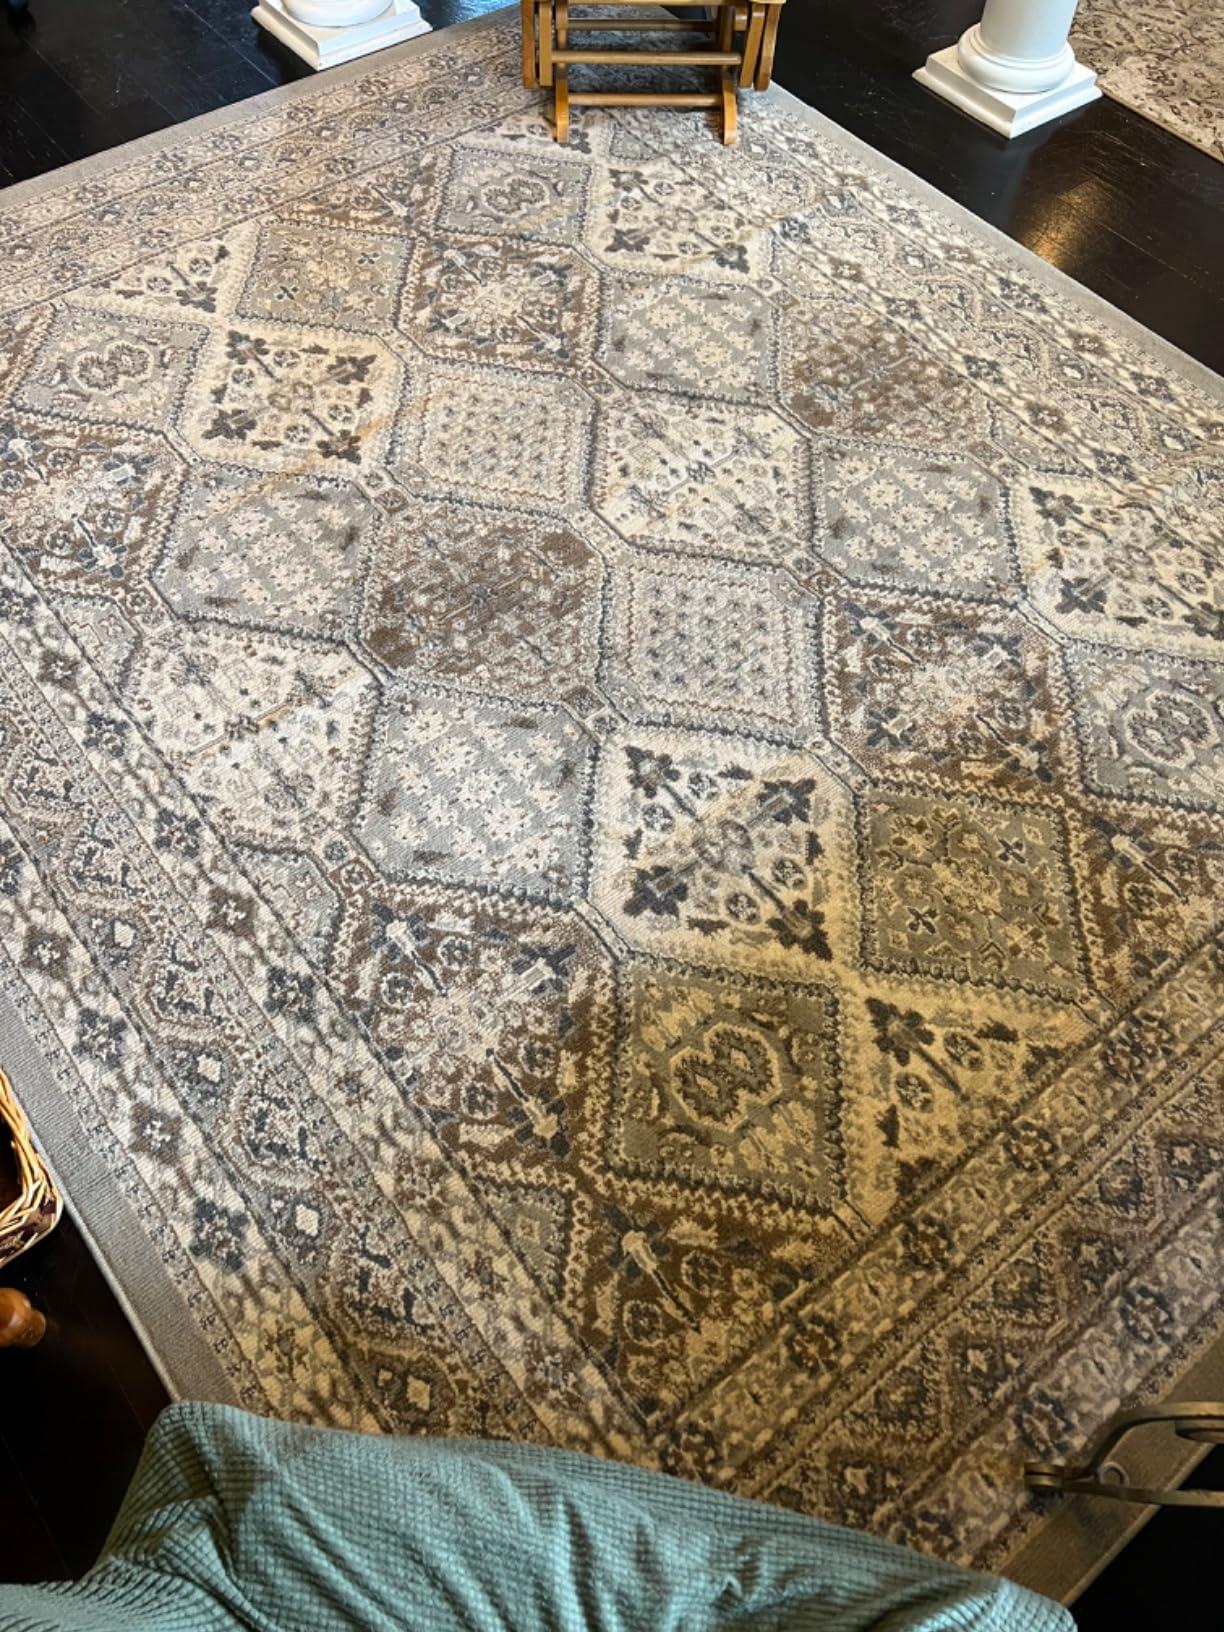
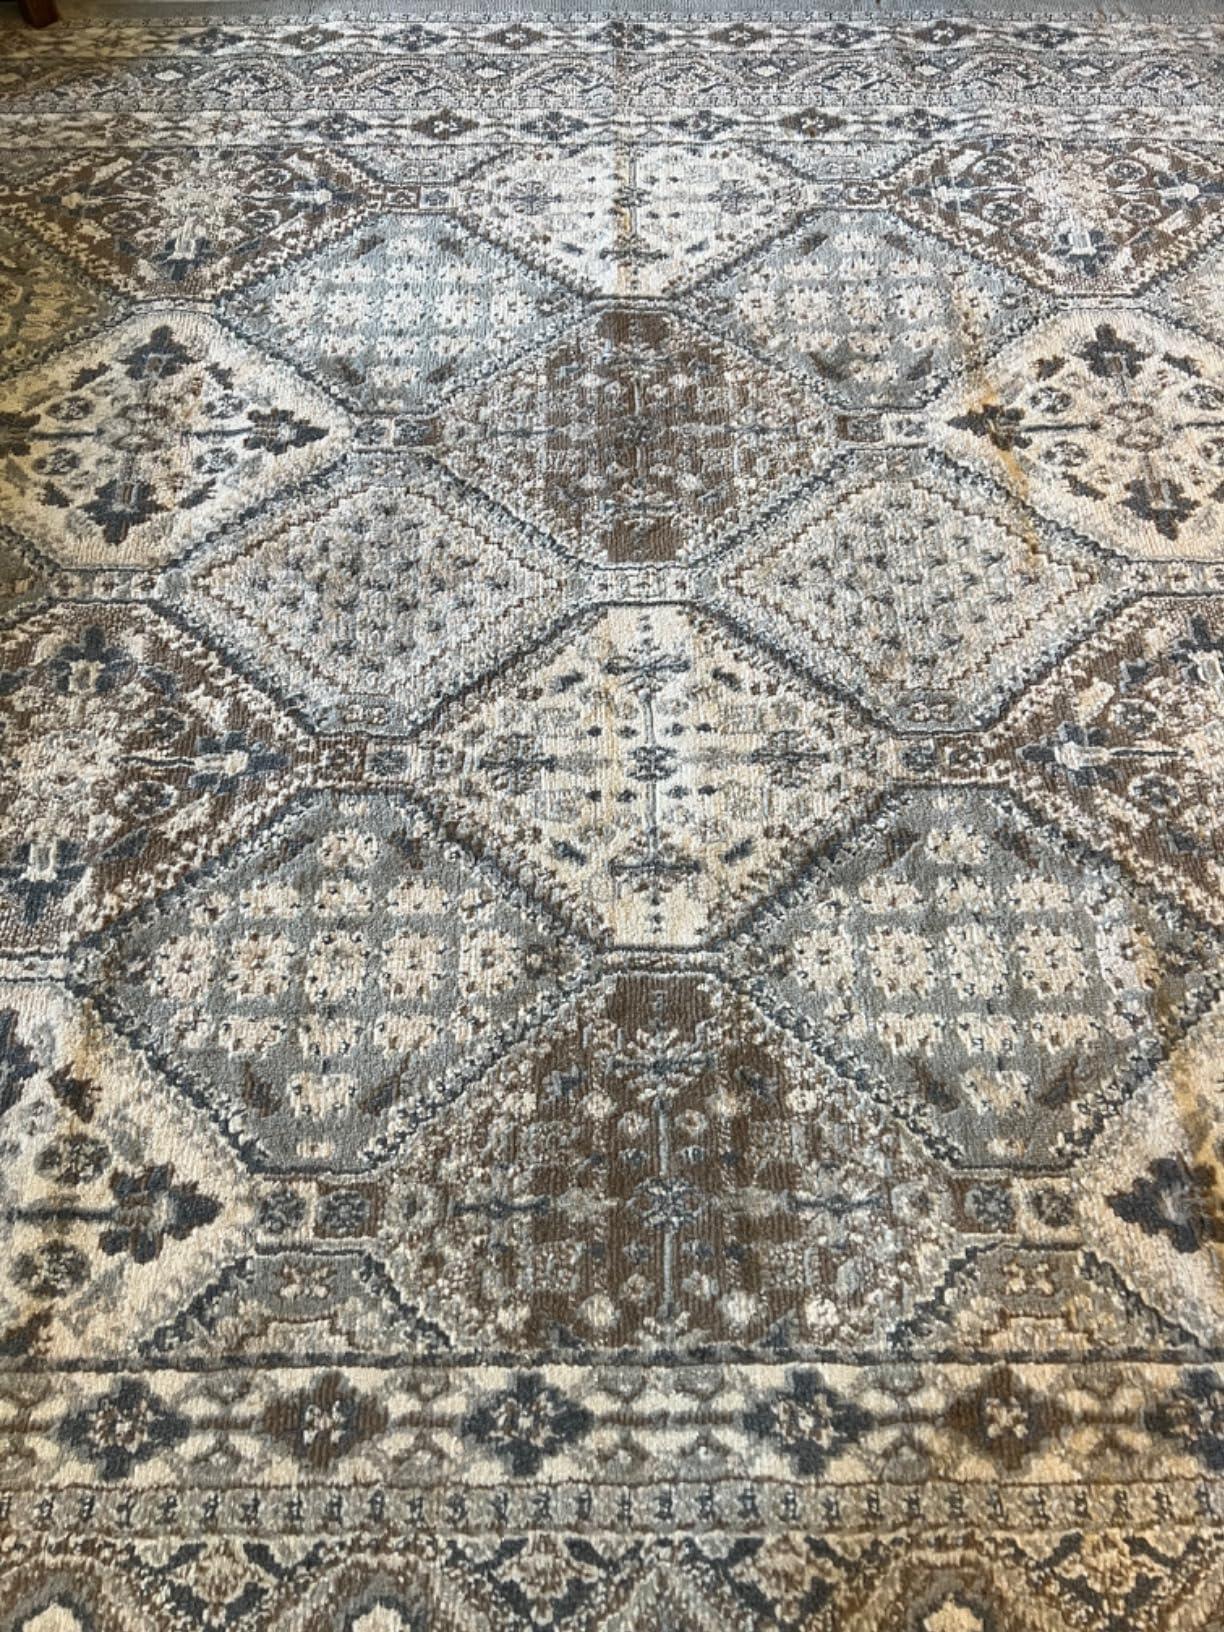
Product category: misc
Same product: yes